Smallville season 1

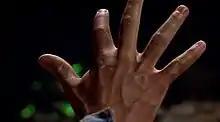
A green hue and raised veins in Clark's hand, created digitally, were used to help illustrate the effects of kryptonite poisoning.

It was decided the effects of kryptonite poisoning on Clark, "Clark time", and the appearance of kryptonite when in the proximity of Clark would need to be illustrated in a way the audience could understand if they were not familiar with the character. Gough and Millar, after doing some research, learned the female audience was not aware of what was happening when Clark was exposed to kryptonite. Beginning with "Metamorphosis", whenever Clark was exposed to kryptonite, his veins would rise up and develop a green hue to illustrate the effect it was having. Close-up shots of Clark's hand were used for these scenes, and it was all created with digital animation. Gough and Millar developed the idea that kryptonite would only glow when it was around Clark, as it was meant to demonstrate the draining of his powers. "Clark time", the same idea behind bullet time, was created because previous incarnations had not explained the idea of what the world appears like to Clark when he is using his powers. The first instance of "Clark time" was used in the "Metamorphosis" scene where Greg Arkin attacks Clark and Jonathan in their barn. Jonathan is pushed over a banister and falls in the direction of some dangerous farm equipment. The effect involved slowing time down for everything except Clark, who would be moving at normal pace. When tackling Clark's emerging power of X-ray vision, Gough and Millar wanted to be able to see skeletons and bones, as opposed to previous incarnations that treated the ability like "see-through" vision. The recent advances in computer imagery helped them complete that task.